Sky position (RA, Dec in degrees): 204.466, 18.641
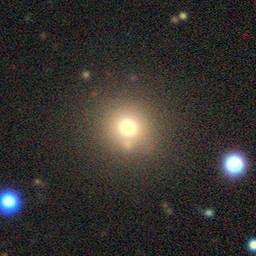
Galaxy morphology: Round Smooth Galaxies